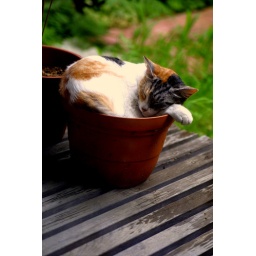
cat in a bowl